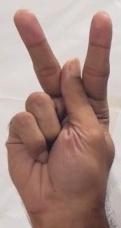
ASL sign: K